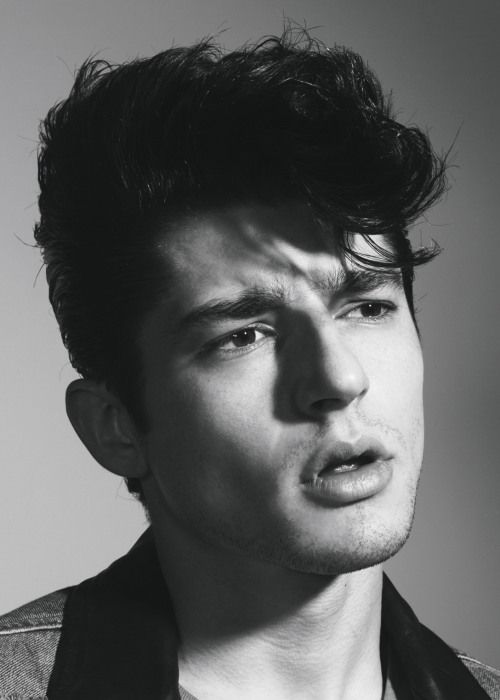
Portrait style: Real Portrait